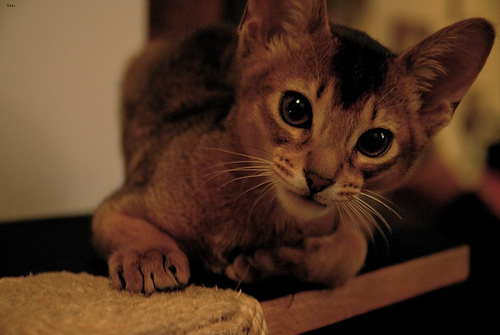
Breed: abyssinian